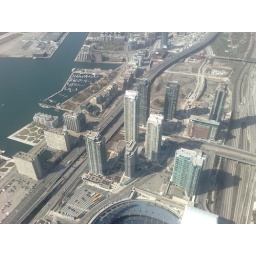
in the sky pod on cn tower